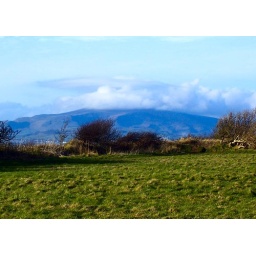
Blue sky and cloud over Black Combe